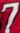
Number: 7